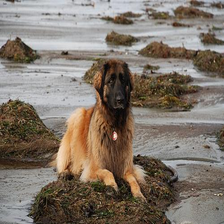
Species: dog
Breed: leonberger